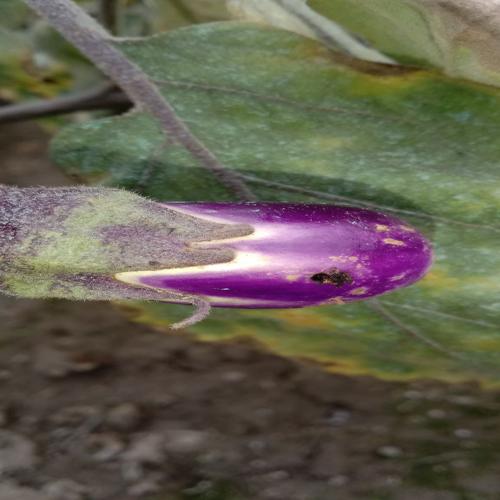
Label: Shoot and Fruit Borer